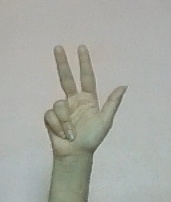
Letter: al